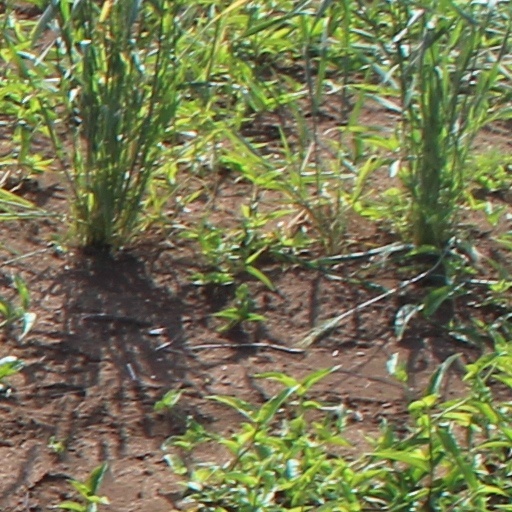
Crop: wheat